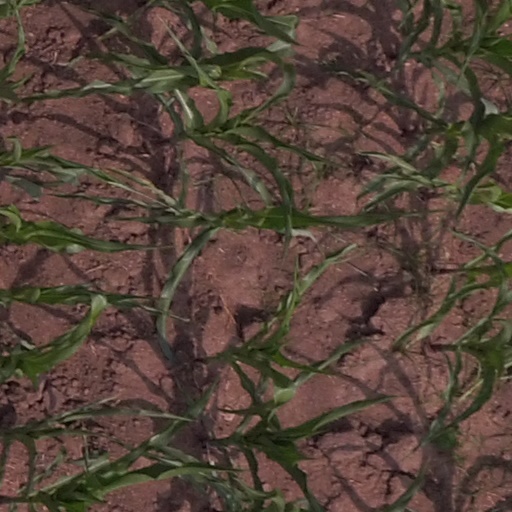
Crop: maize; corn